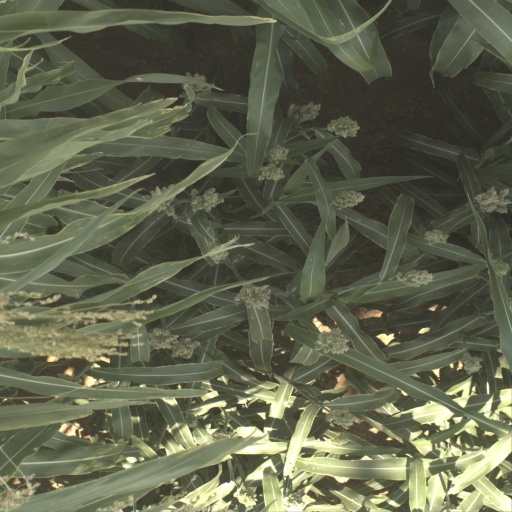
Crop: sorghum